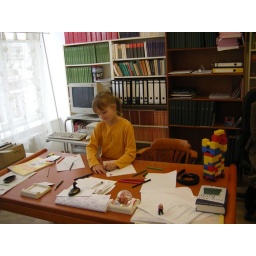
Kata in office of my mom's publishing house 'Der Literat', Berlin, Germany